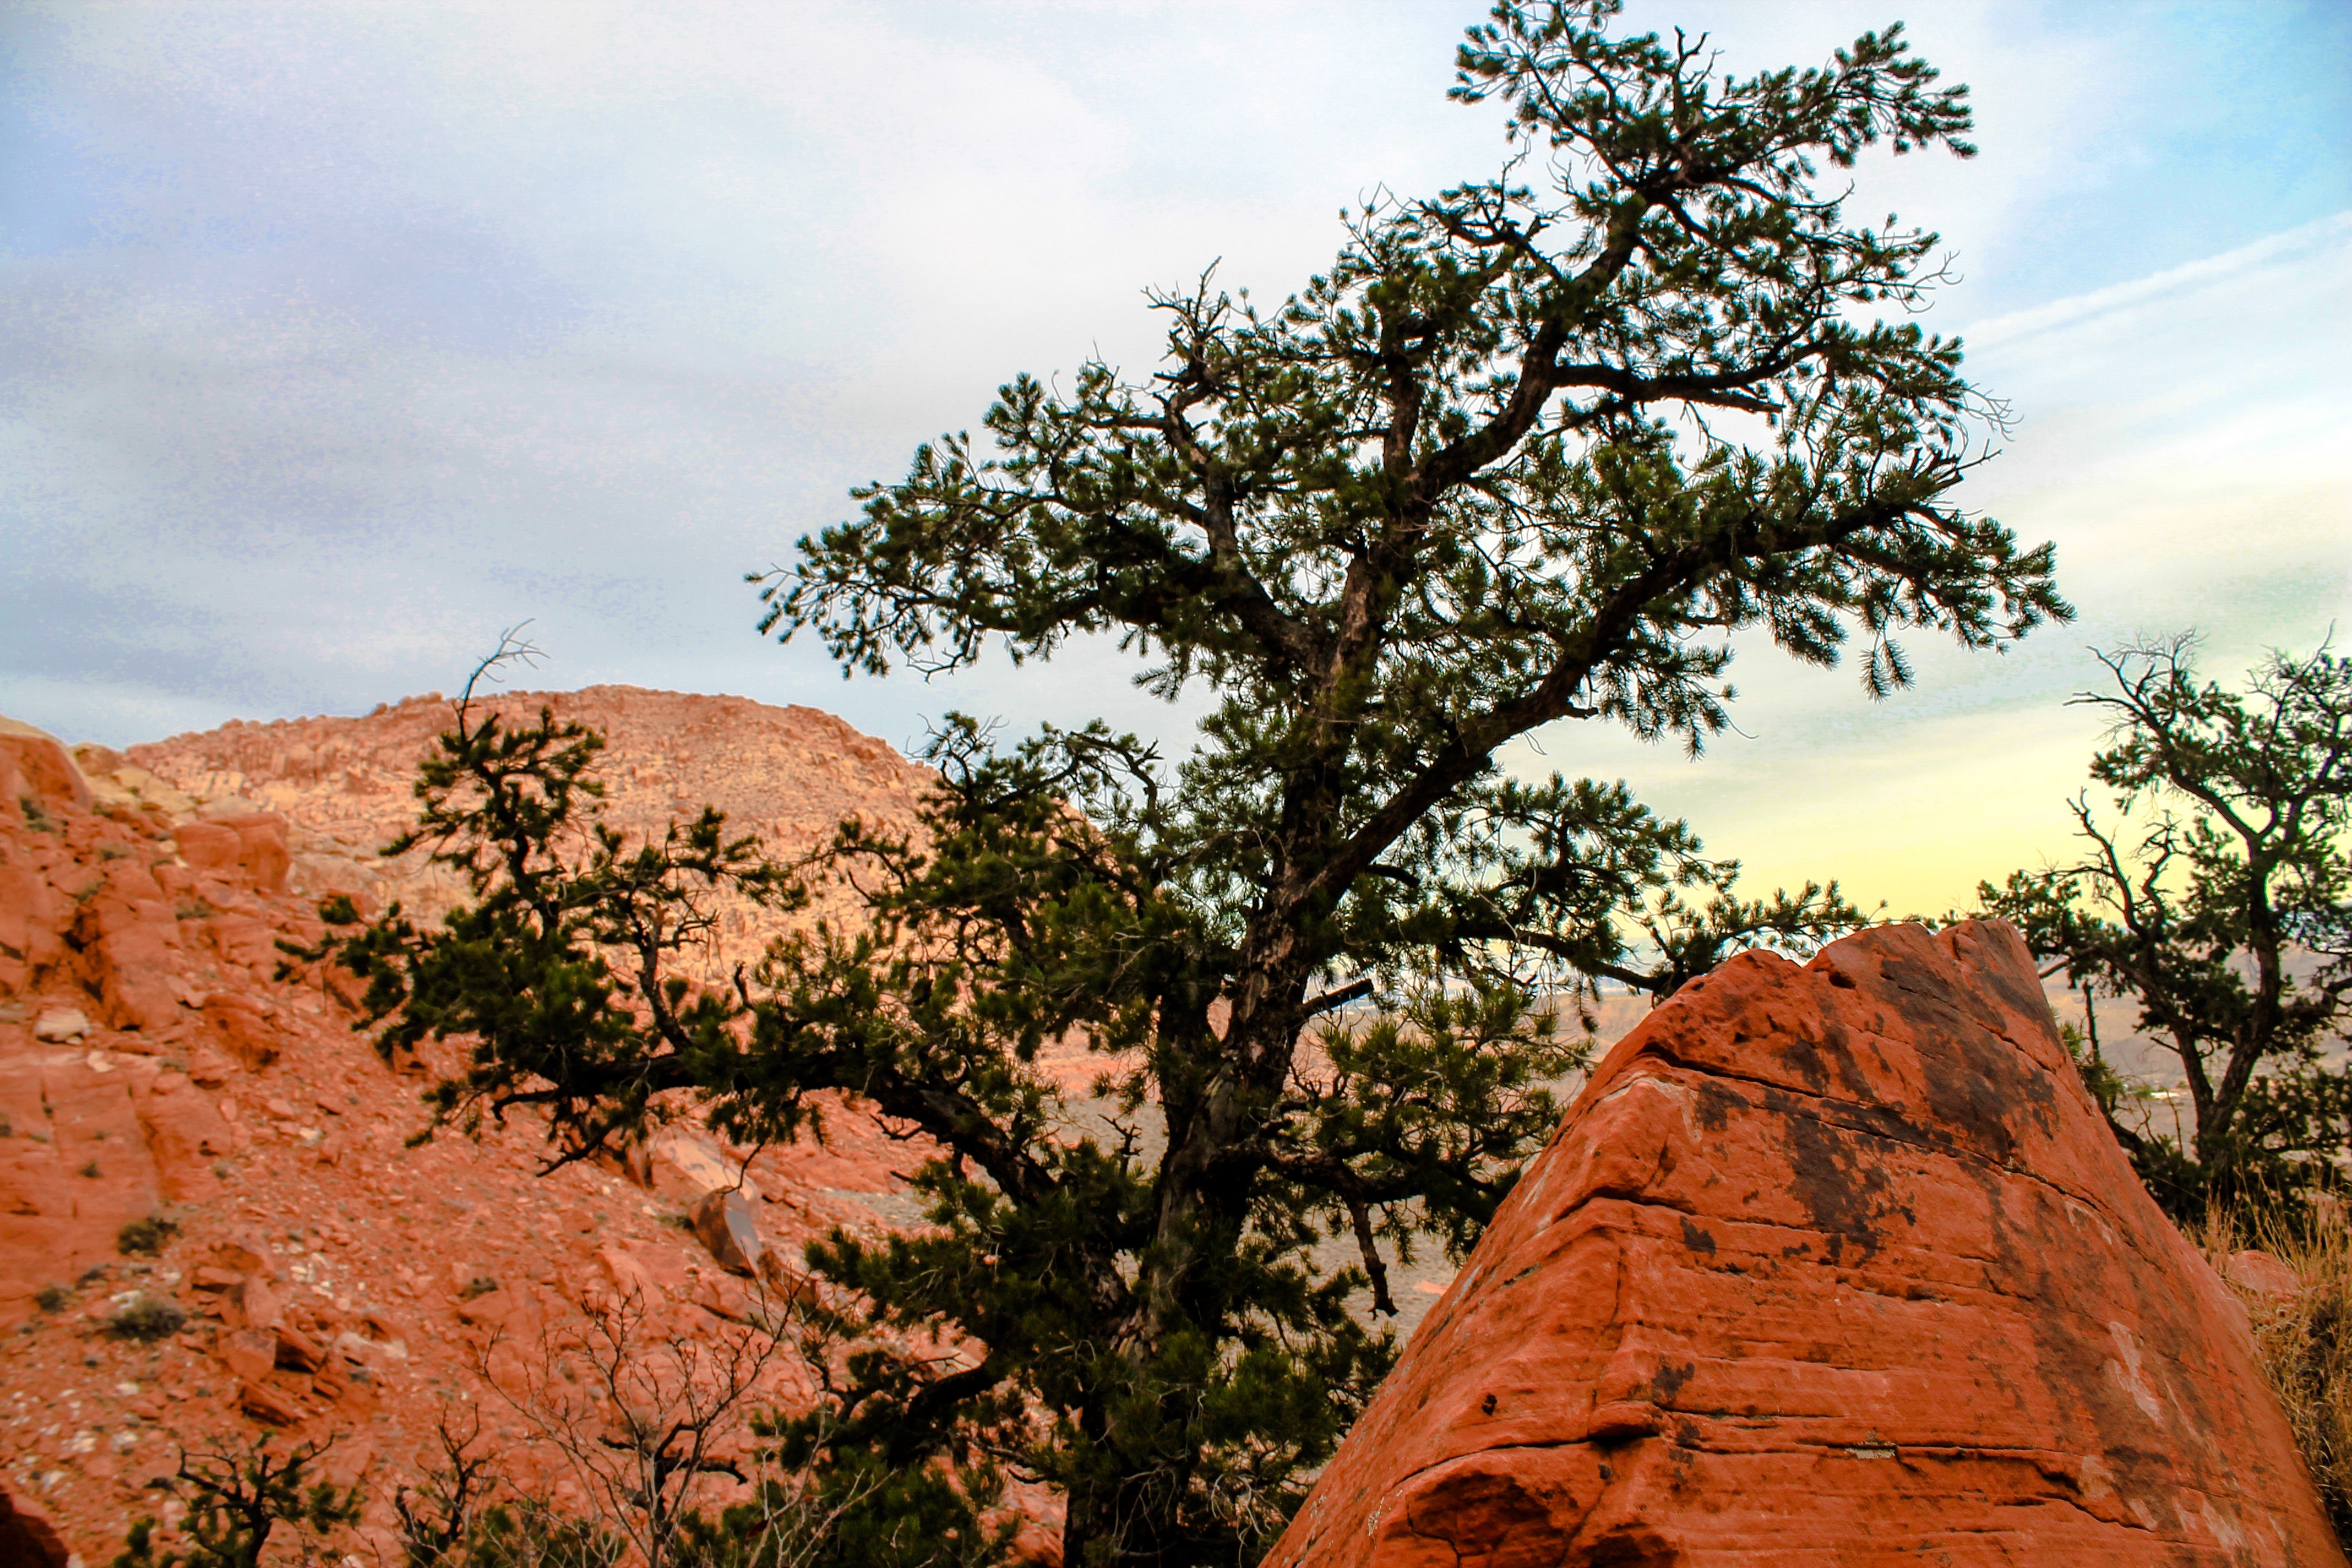
landscape, tree, nature, rock, wilderness, mountain, structure, plant, sky, leaf, desert, flower, wall, sandstone, stone, travel, formation, dry, orange, red, scenic, natural, autumn, park, usa, america, soil, stripe, canyon, tourism, national park, erosion, outdoors, national, west, geology, colorado, utah, plateau, day, geological, layer, navajo, ecosystem, sedimentary, las vegas, red rocks, strata, natural environment, woody plant